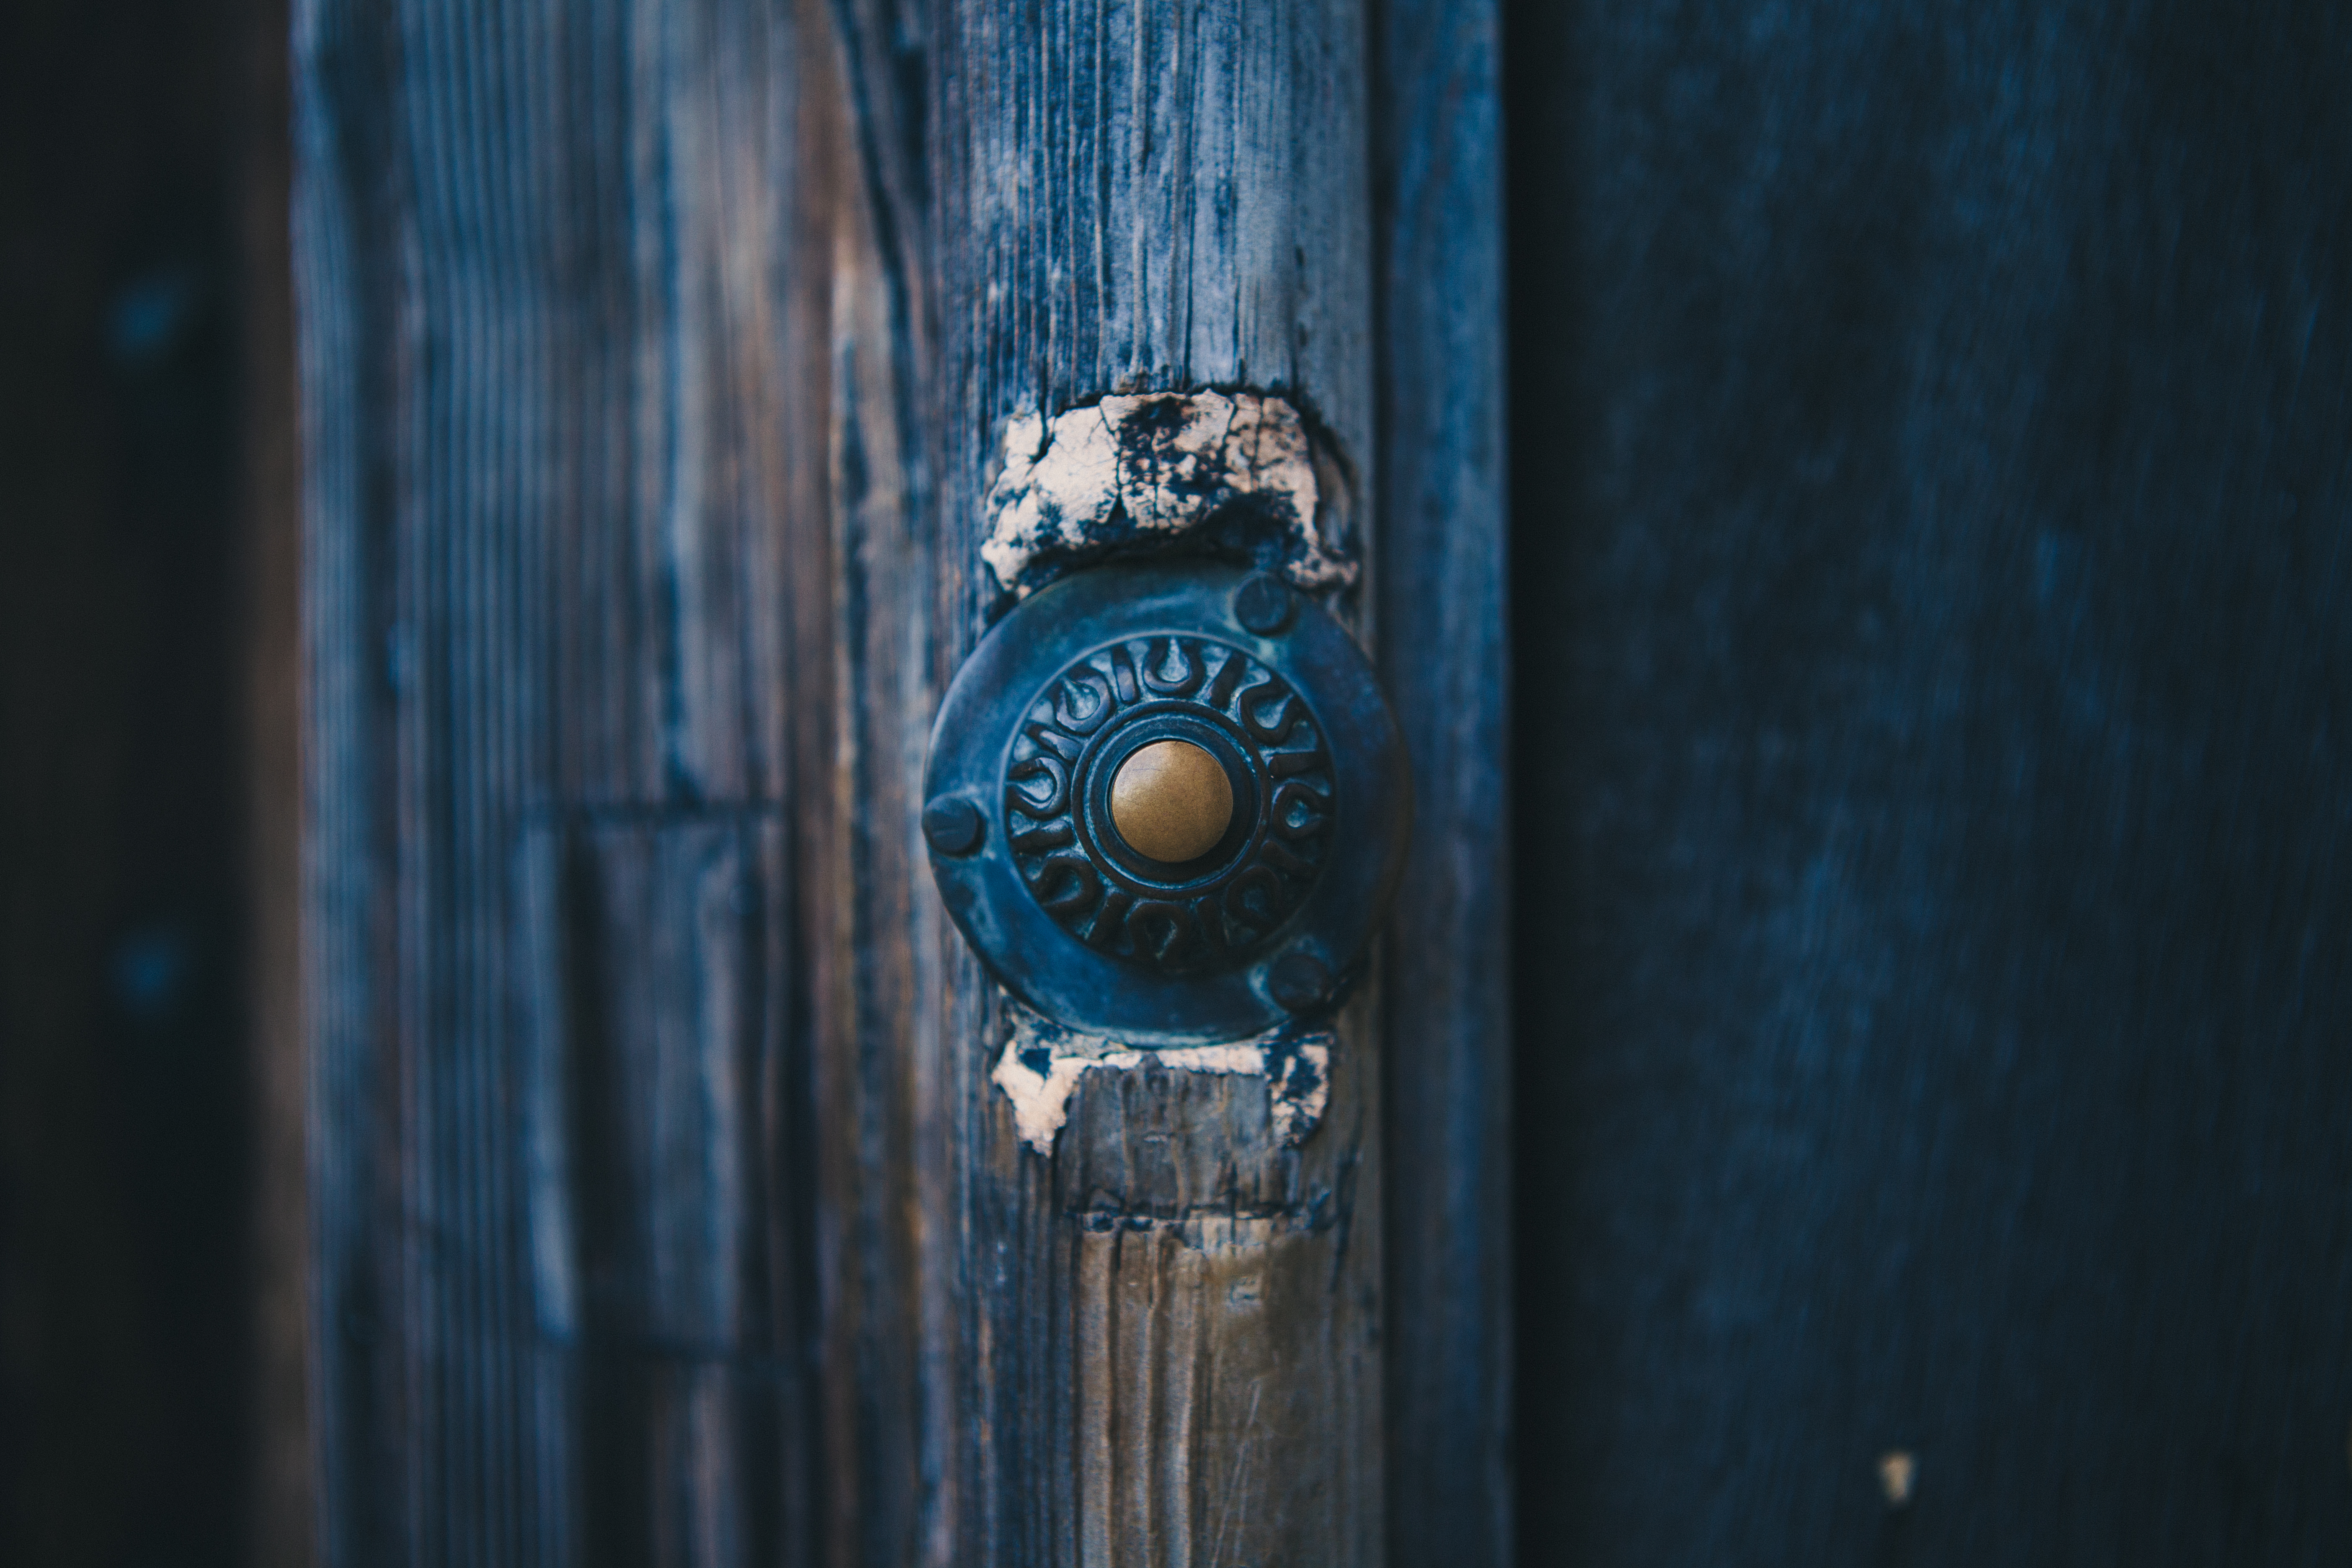
light, ring, glass, old, bell, reflection, color, darkness, blue, black, door, close up, wooden, doorbell